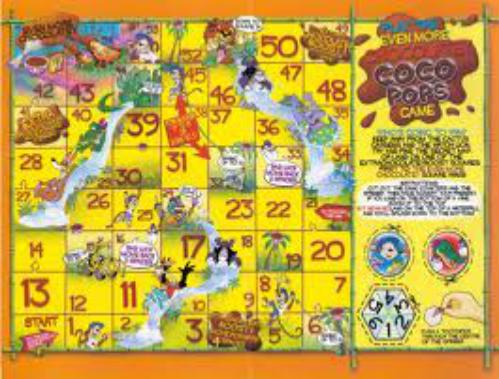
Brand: Coco Pops
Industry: Food